Prospect Point (Antarctica)

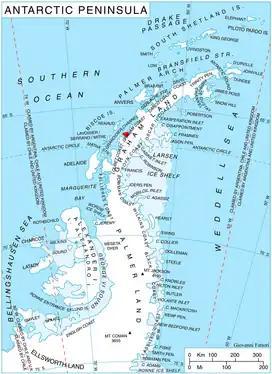
Location of Velingrad Peninsula on Graham Coast, Antarctic Peninsula.

Prospect Point is a headland at the west extremity of Velingrad Peninsula on Graham Coast in Graham Land, south of Ferin Head and immediately east of the Fish Islands. Roughly charted by the British Graham Land Expedition (BGLE) under Rymill, 1934–37. Photographed by Hunting Aerosurveys Ltd. in 1956–57. The name was suggested in 1957 by E. P. Arrowsmith, Governor of the Falkland Islands.